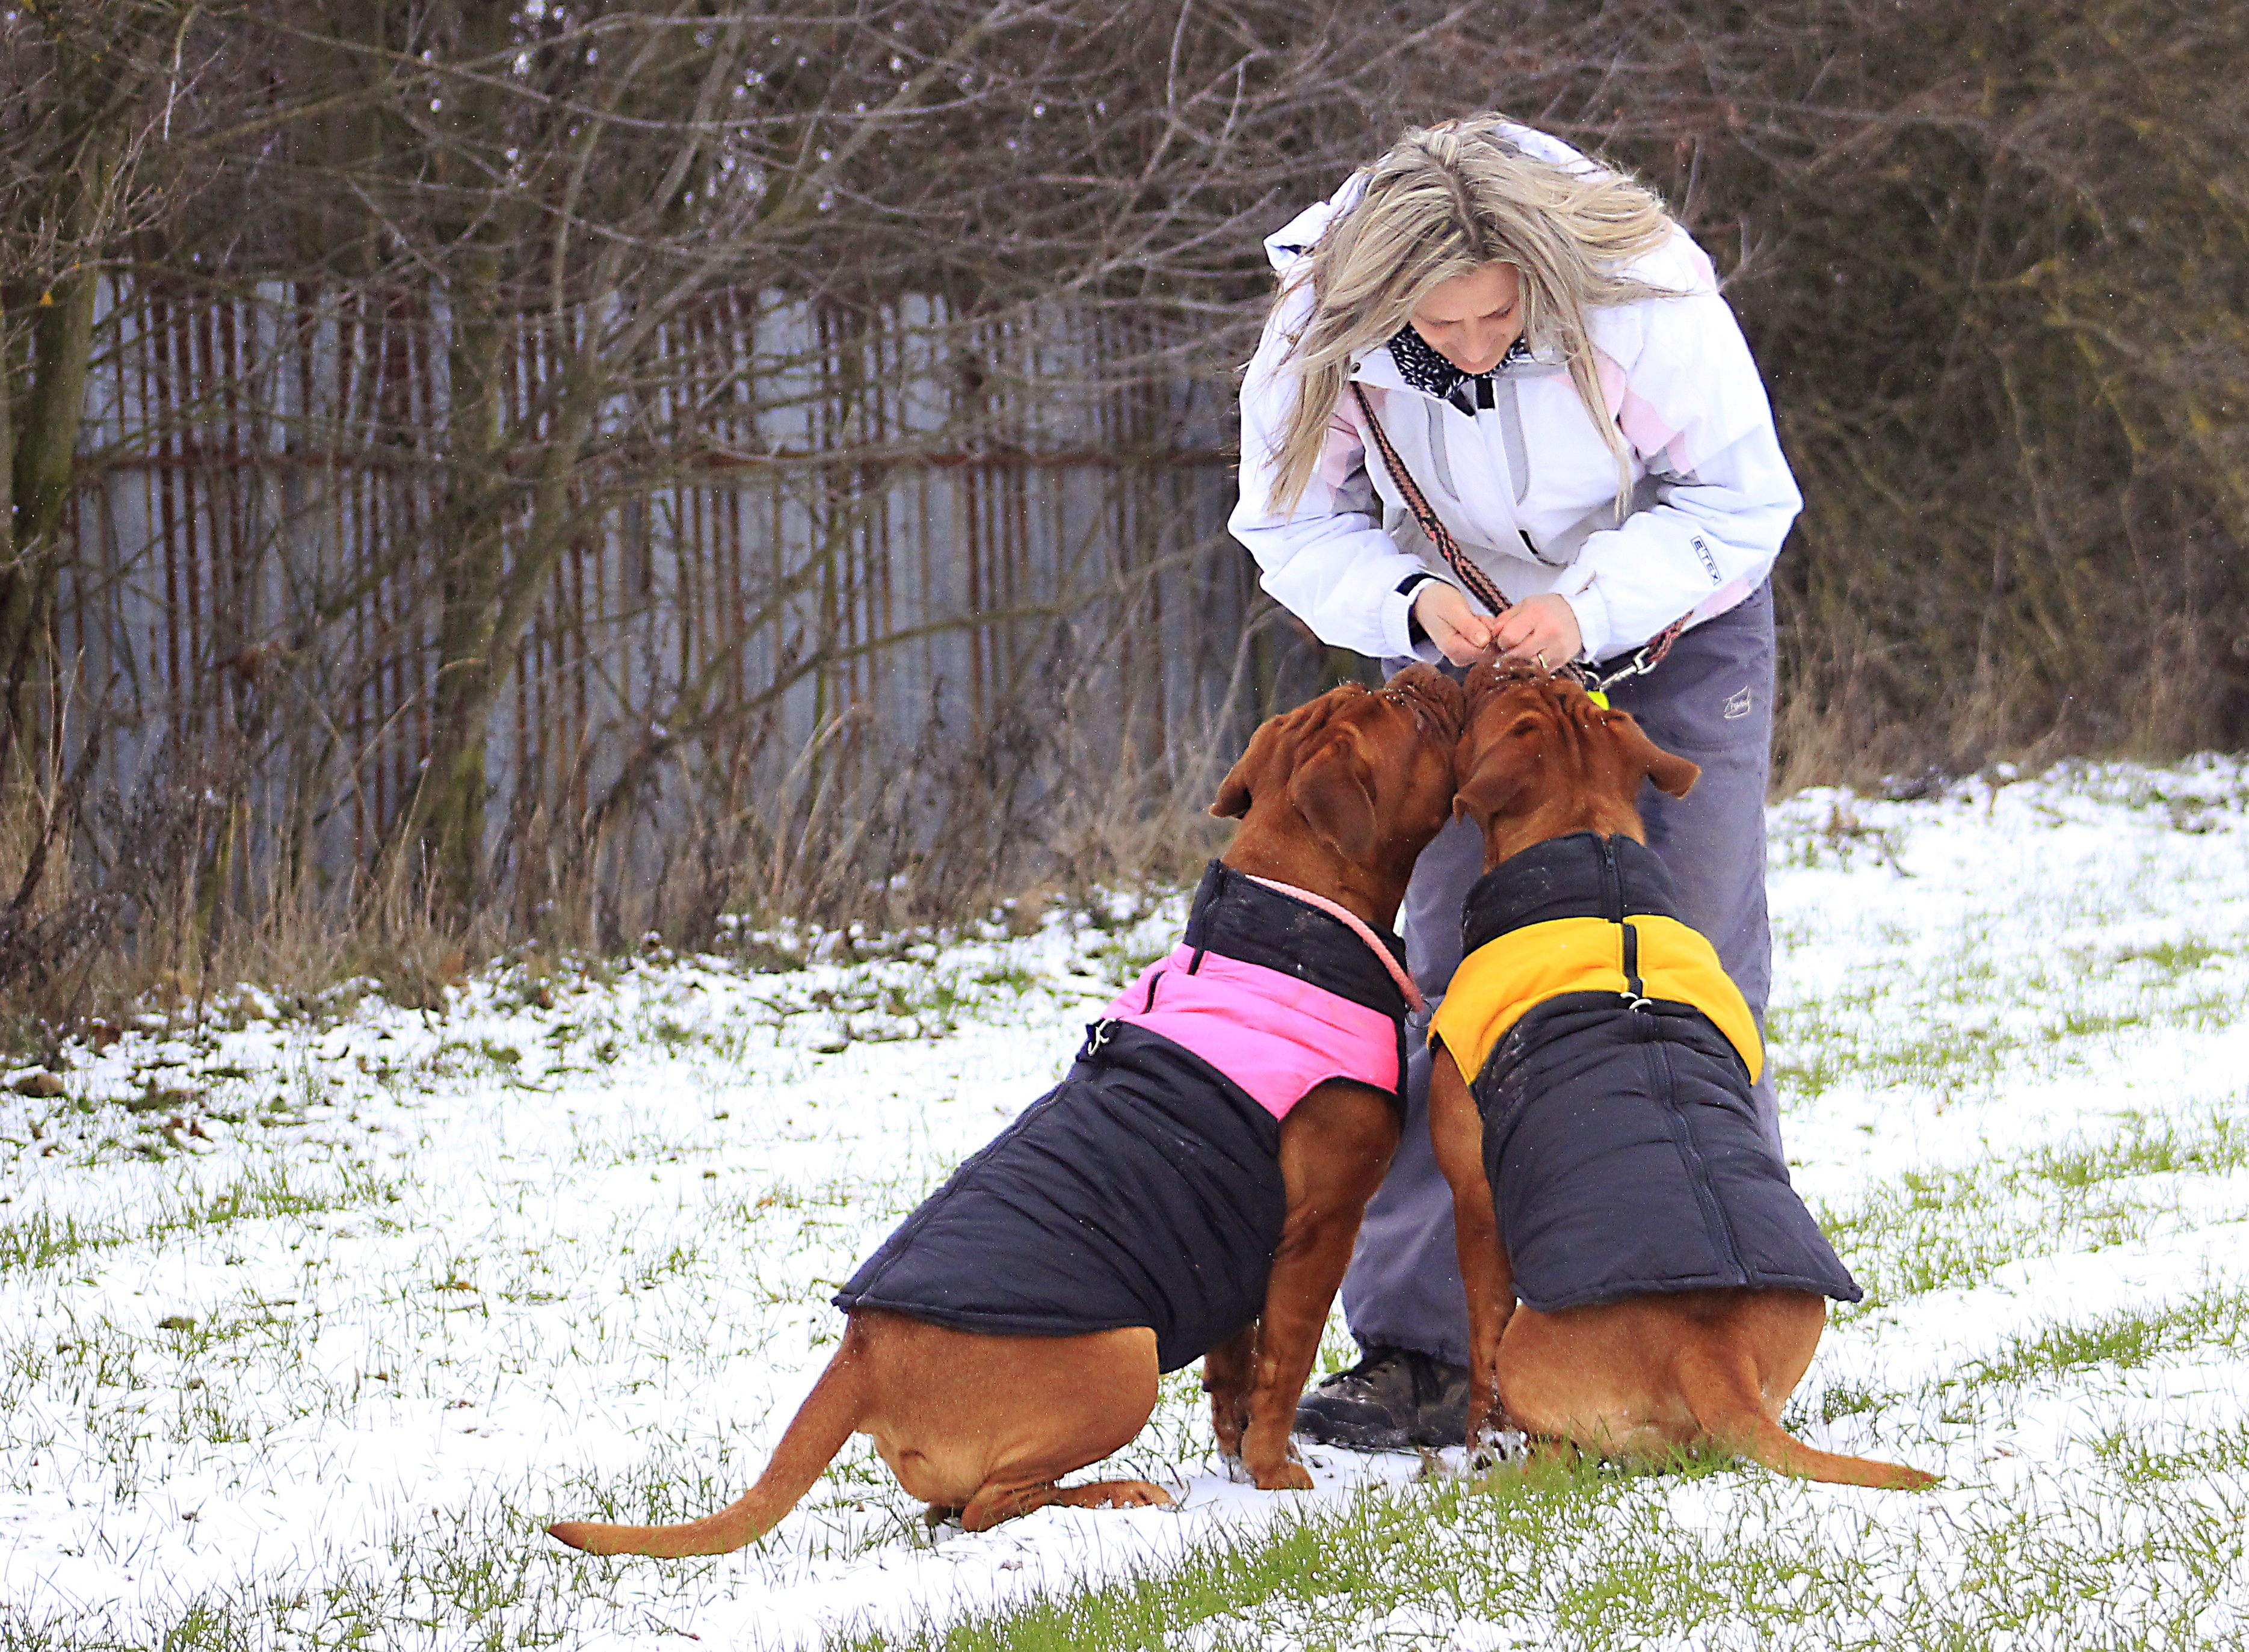
nature, forest, outdoor, snow, cold, winter, people, girl, woman, white, game, puppy, dog, animal, canine, female, love, pet, hat, season, friend, fun, french, happy, happiness, sports, animals, funny, humor, bordeaux, beautiful, domestic, large, friendly, she, dog walking, mastiff, dogue, dog like mammal, animal sports